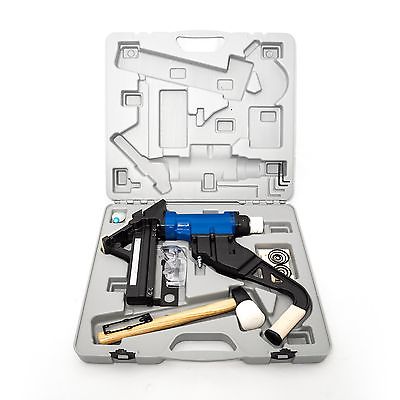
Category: stapler